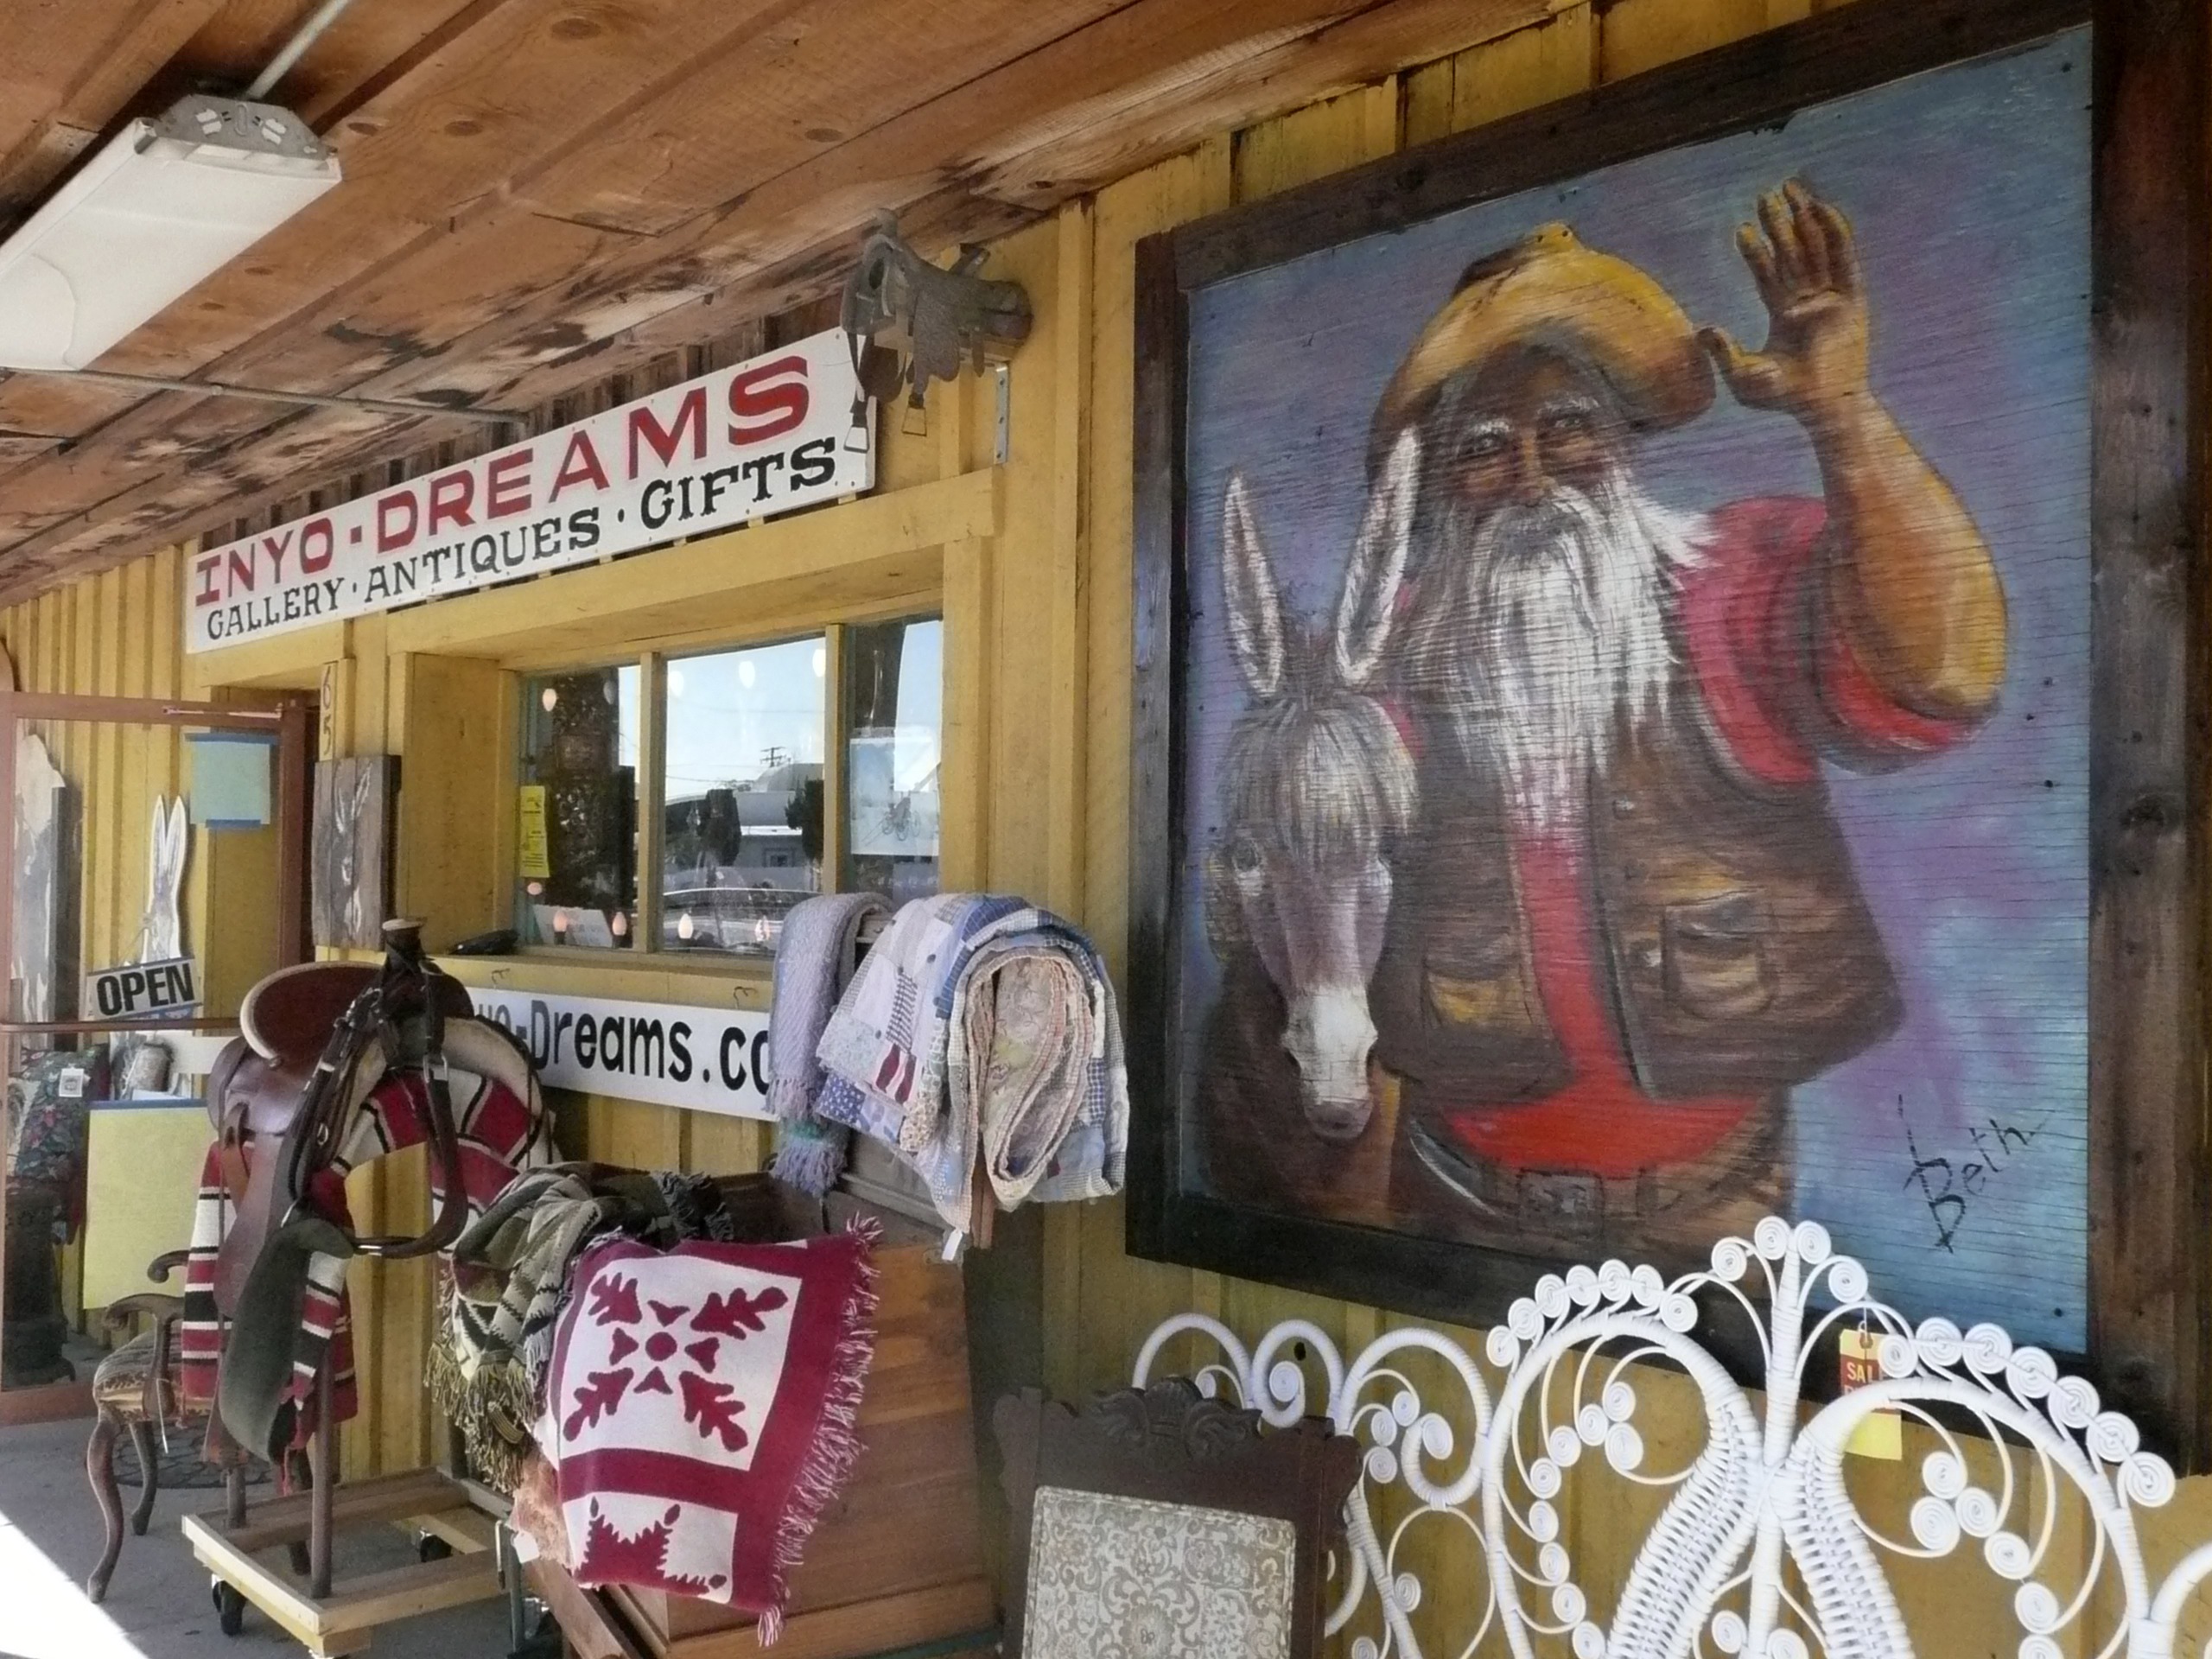
usa, facade, california, mural, gallery, painted wall, inyo county, native art